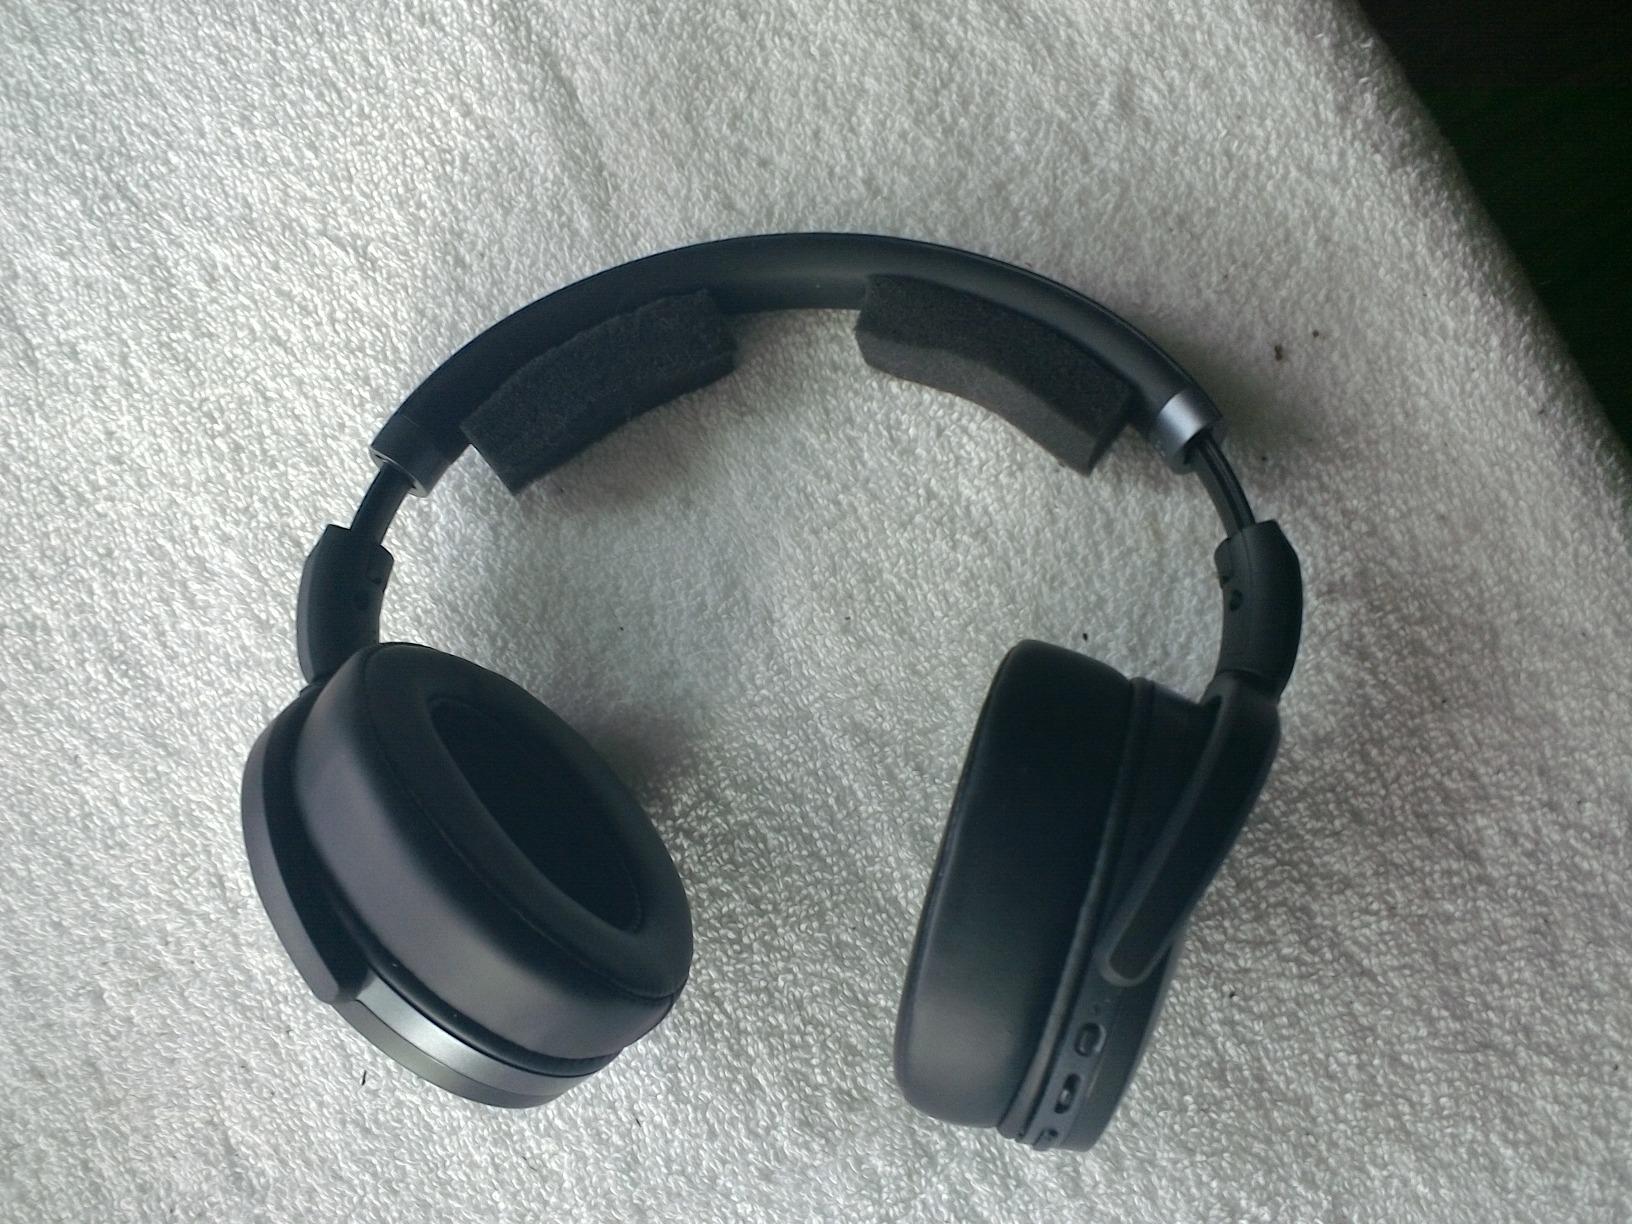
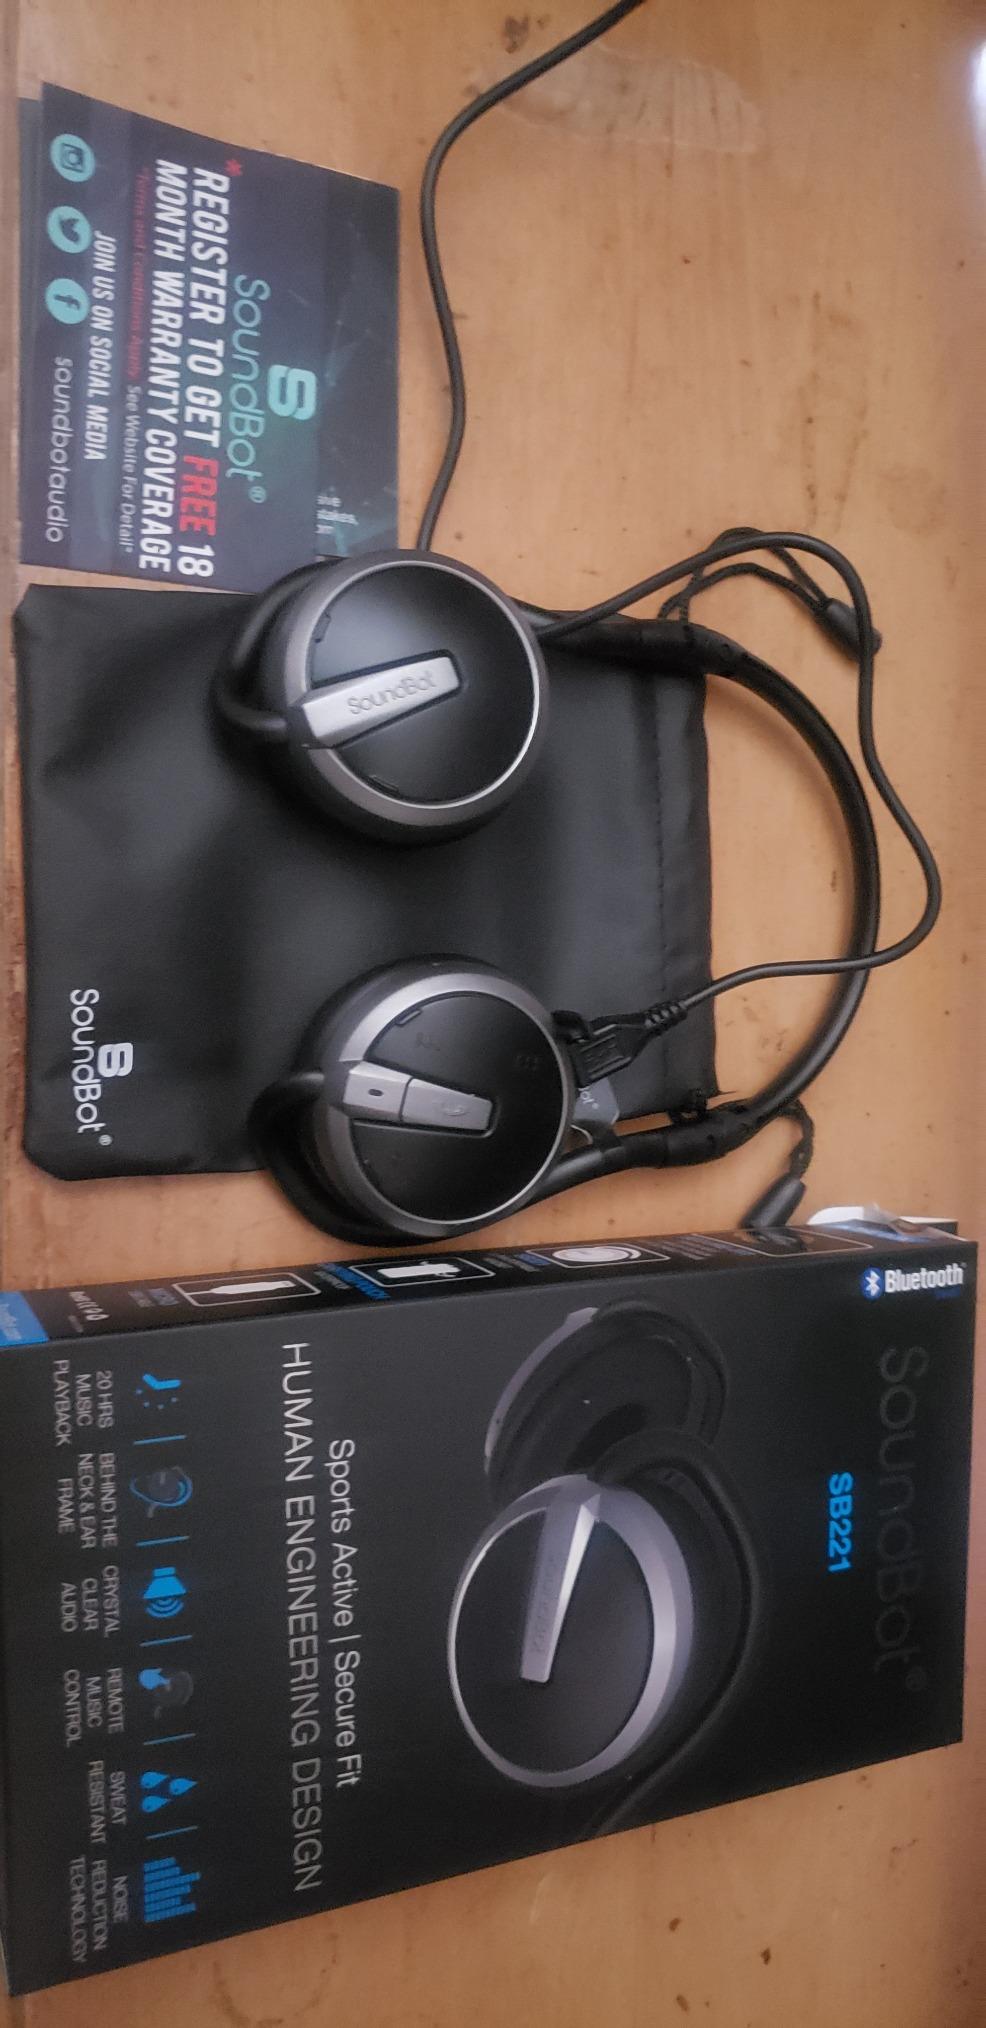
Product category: headphones
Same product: no